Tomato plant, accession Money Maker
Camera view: tilt-top (135 deg); turntable rotation: 0 degrees
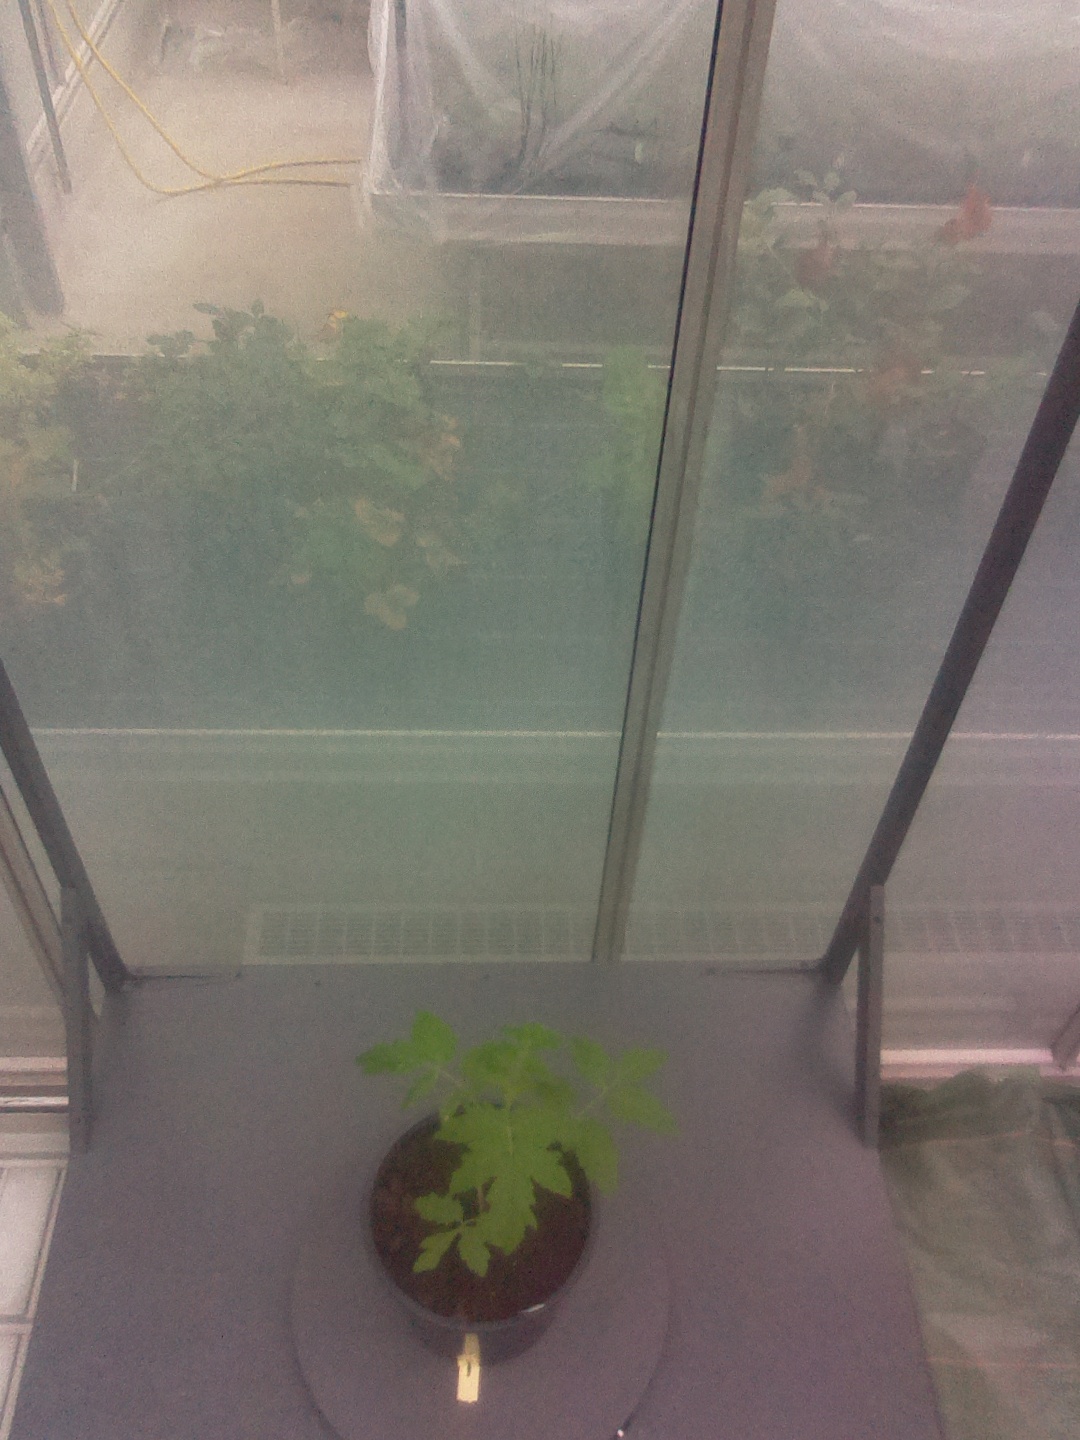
BBCH growth stage 13: 6 of true leaves visible